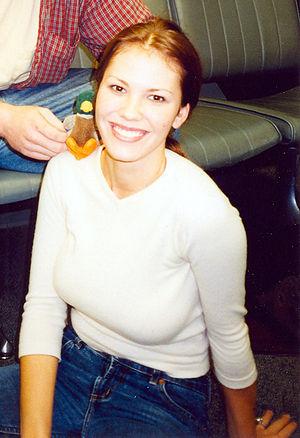
Nicole Avery Cox, plus connue sous le nom de Nikki Cox, est une actrice et danseuse américaine née le 2 juin 1978 à Los Angeles, en Californie. Elle est célèbre pour ses rôles de Marie Connell dans la série Las Vegas et de Nikki White dans Nikki.